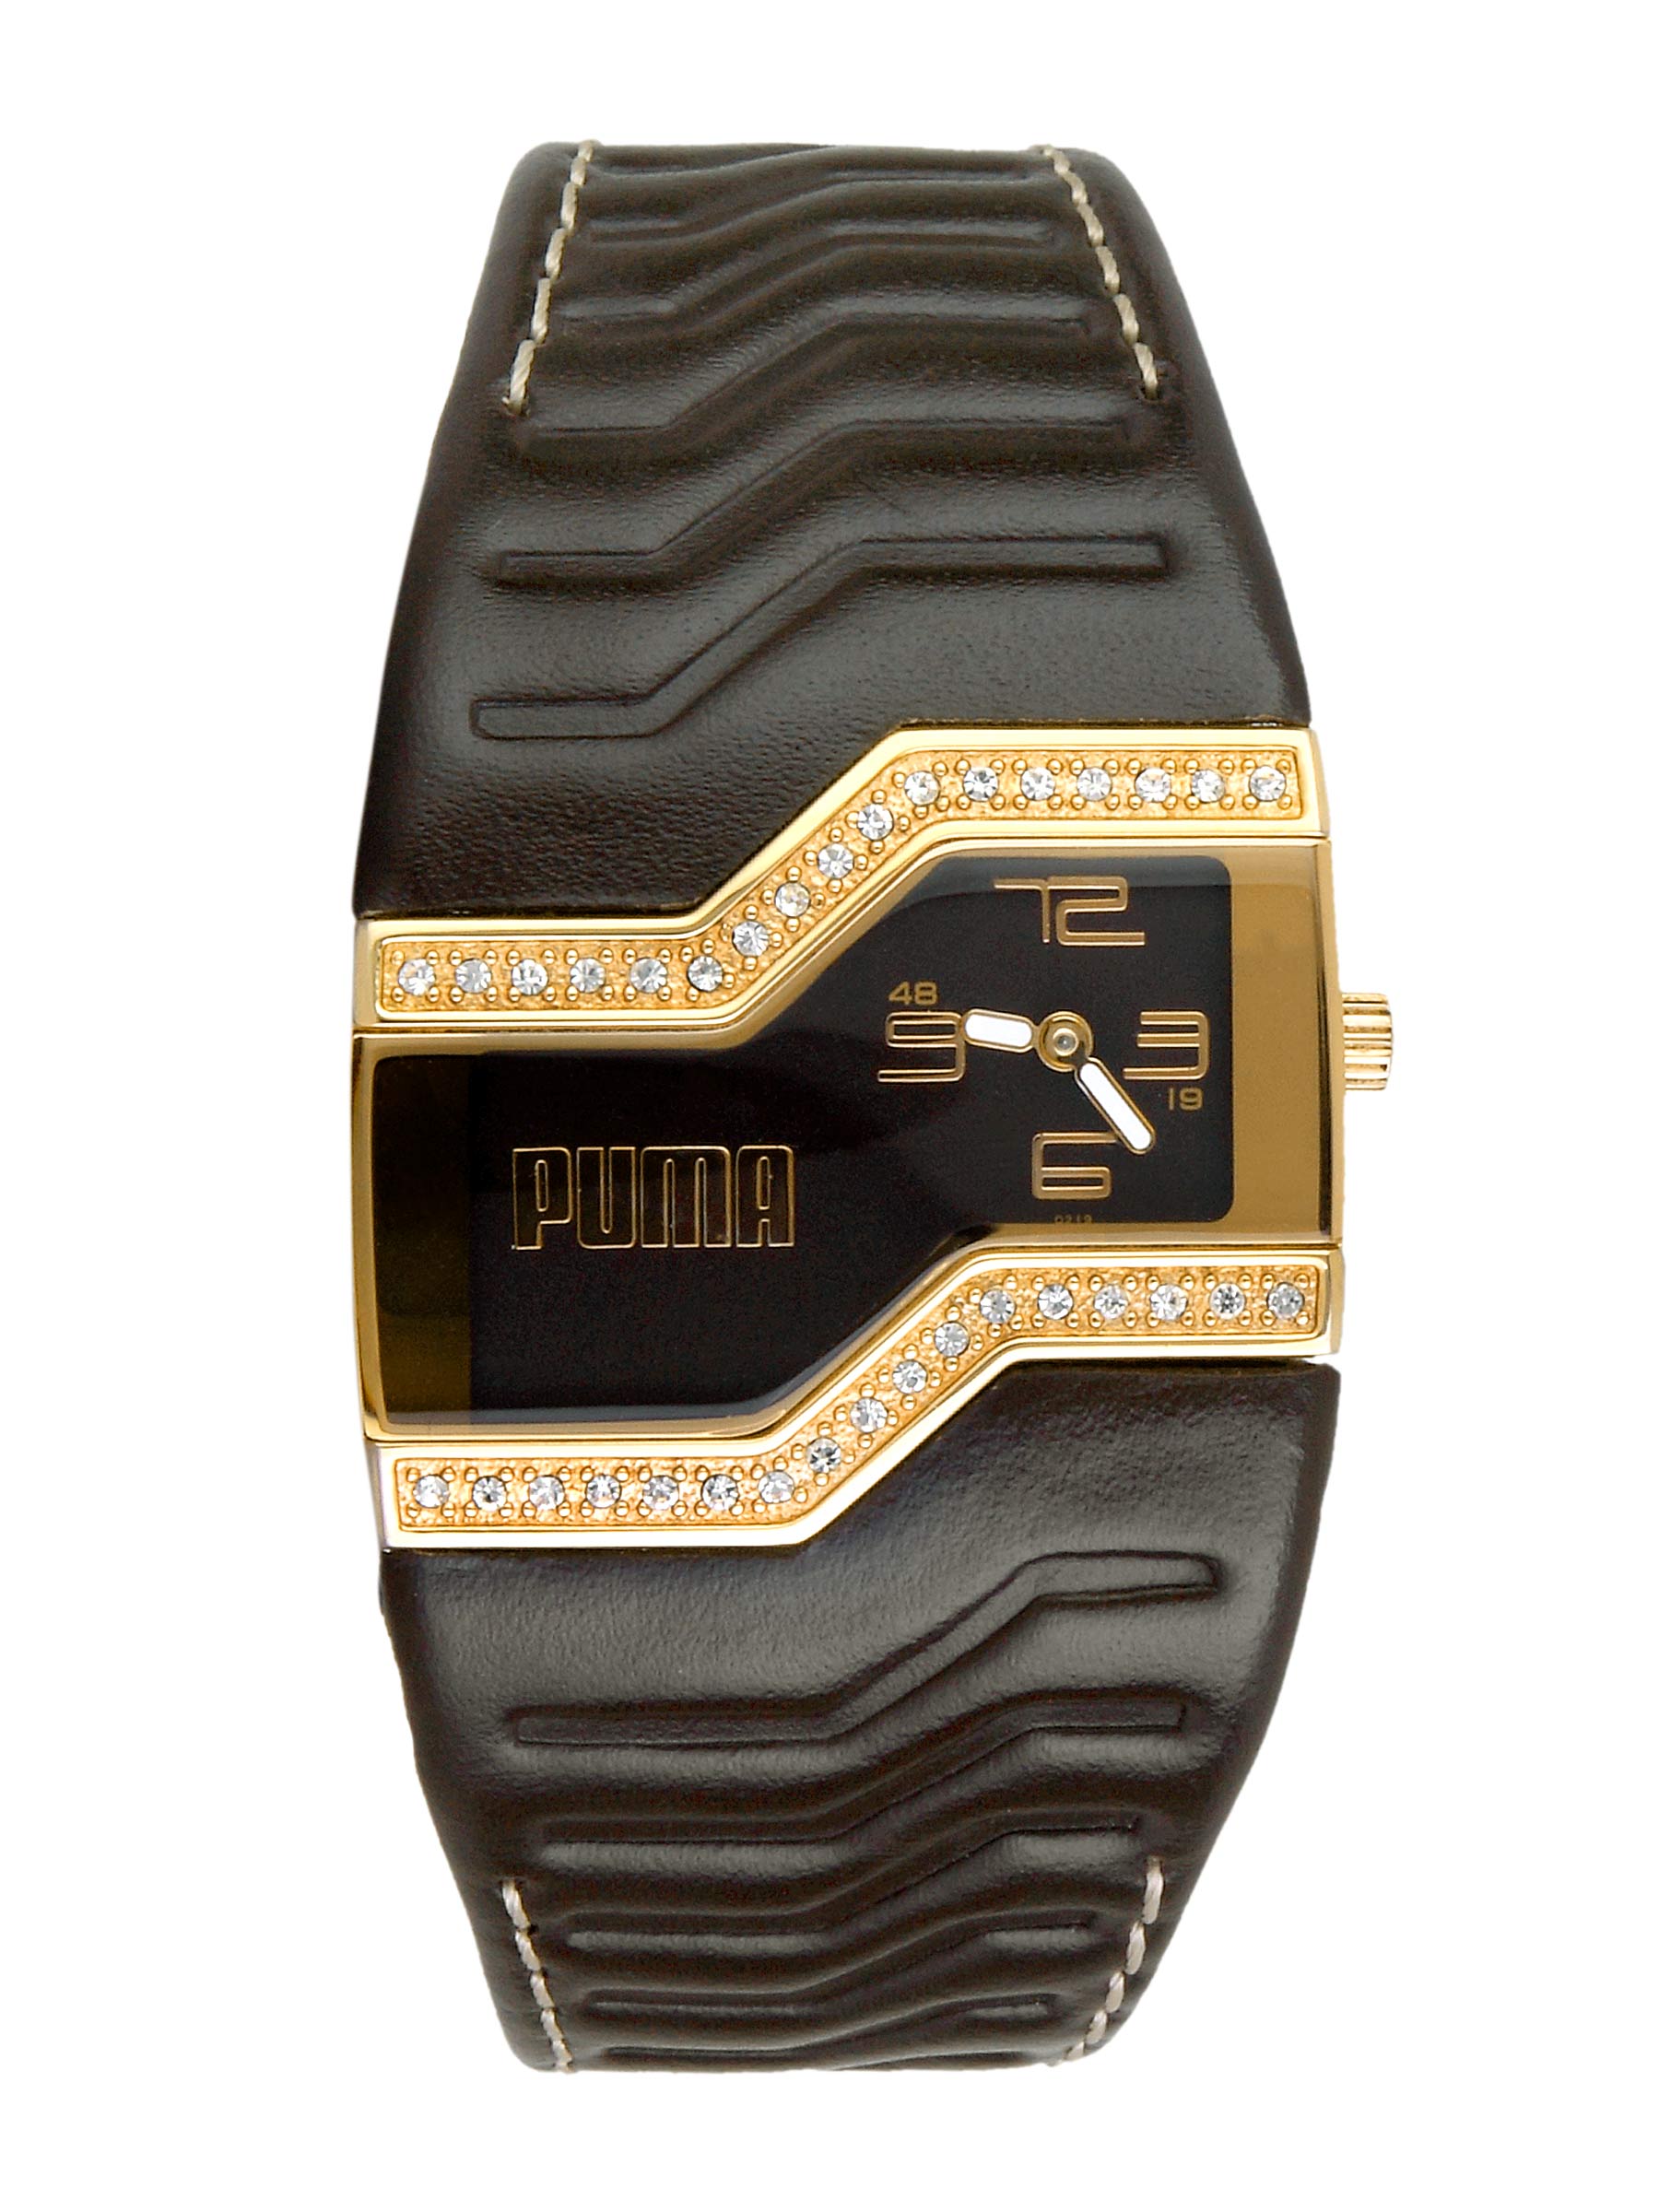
Puma Women Temptation Black Watch
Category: Accessories / Watches / Watches
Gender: Women
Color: Black
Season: Winter 2016
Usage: Casual